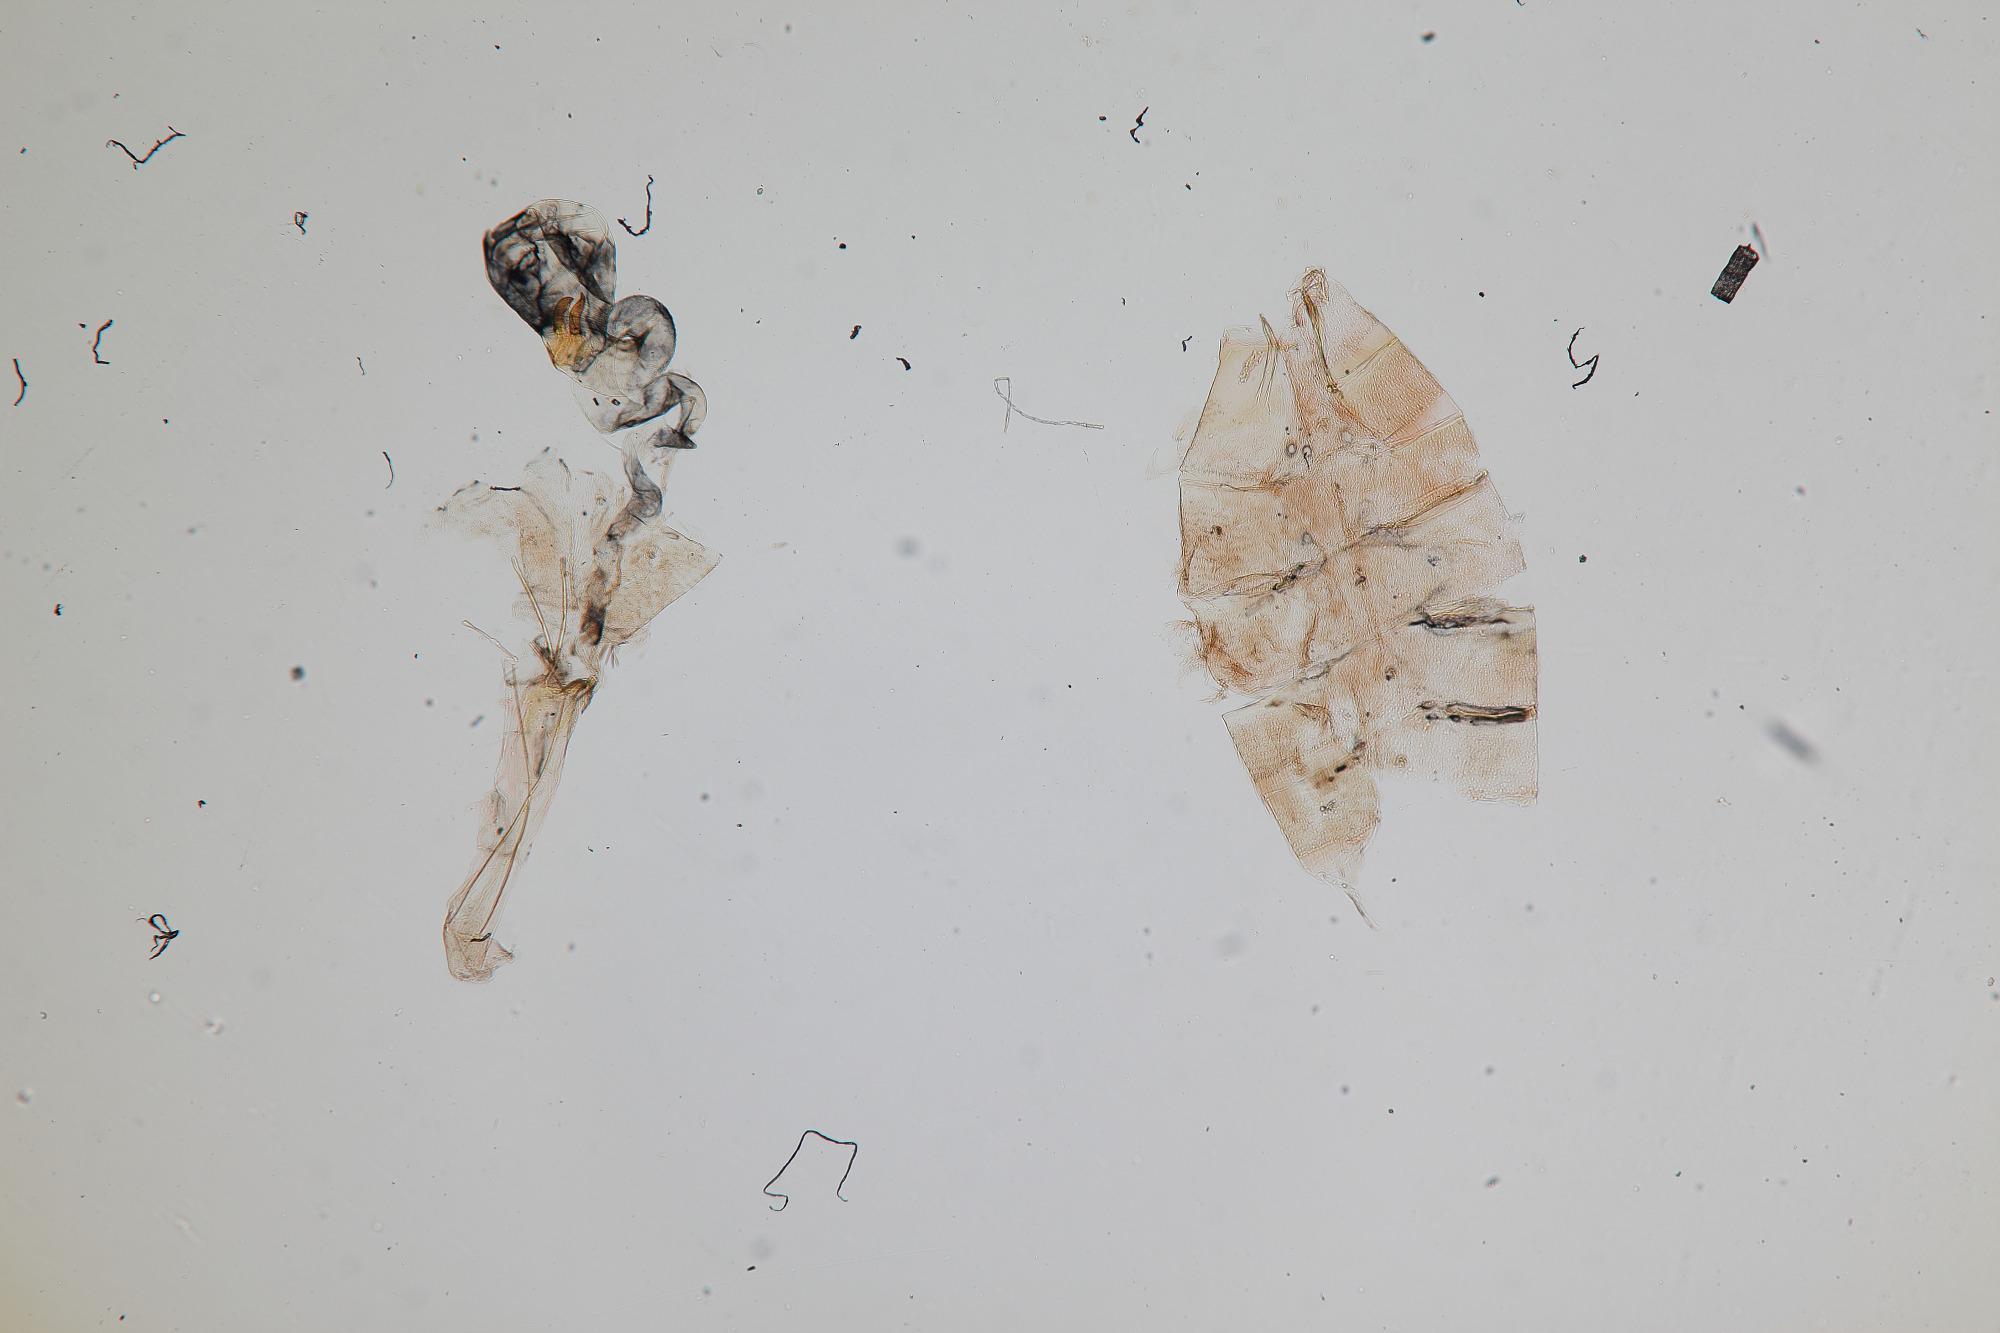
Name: Gelechia cockerelli
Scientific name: Gelechia cockerelli Busck, 1903
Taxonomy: Animalia, Arthropoda, Insecta, Lepidoptera, Glossata, Gelechiidae, Gelechiinae
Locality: Mesilla Park, Dona Ana, New Mexico, United States